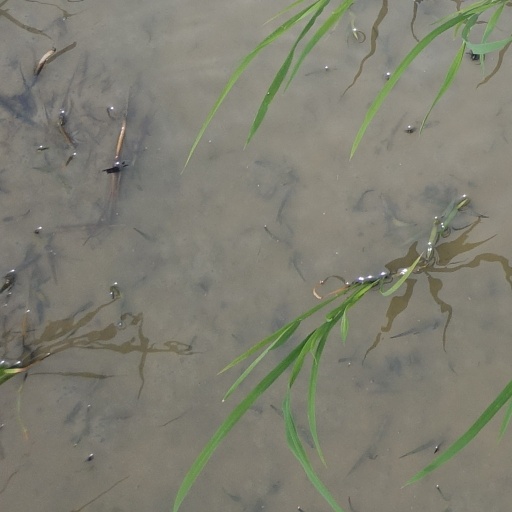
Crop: rice